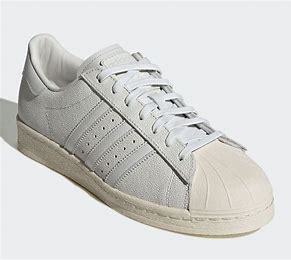
Brand: adidas
Model: originals Adidas Originals Superstar